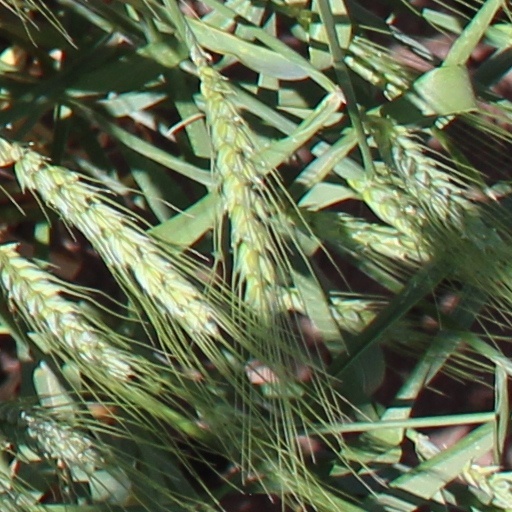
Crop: wheat